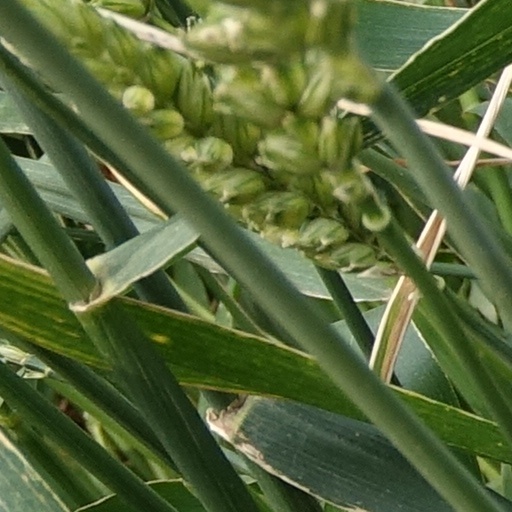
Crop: wheat